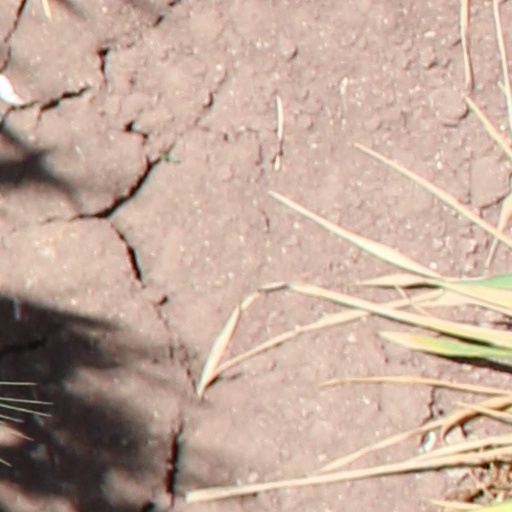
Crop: wheat